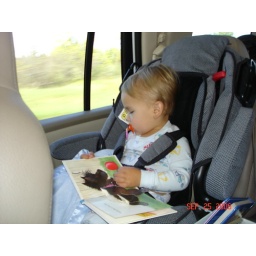
Fell asleep reading my book in the truck